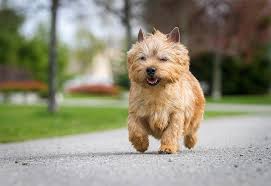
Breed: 203-n000016-Norwich_terrier